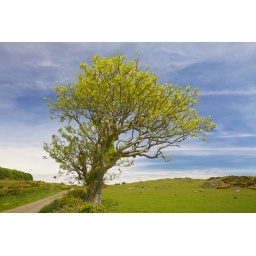
A tree against the sky